Naan Petha Magane

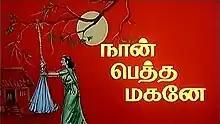
Poster

Naan Petha Magane is a 1995 Indian Tamil-language drama film directed by V. Sekhar. The film stars Manorama, Nizhalgal Ravi, Radhika and Urvashi. It was released on 15 January 1995. Although initially received with some protest, the film went on to become a major hit at the box office. It won the Tamil Nadu State Film Award for Best Film Portraying Woman in Good Light.